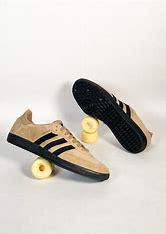
Brand: adidas
Model: Sambarose Skate